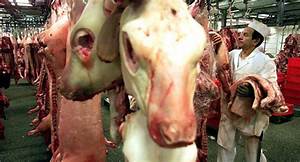
Label: cow